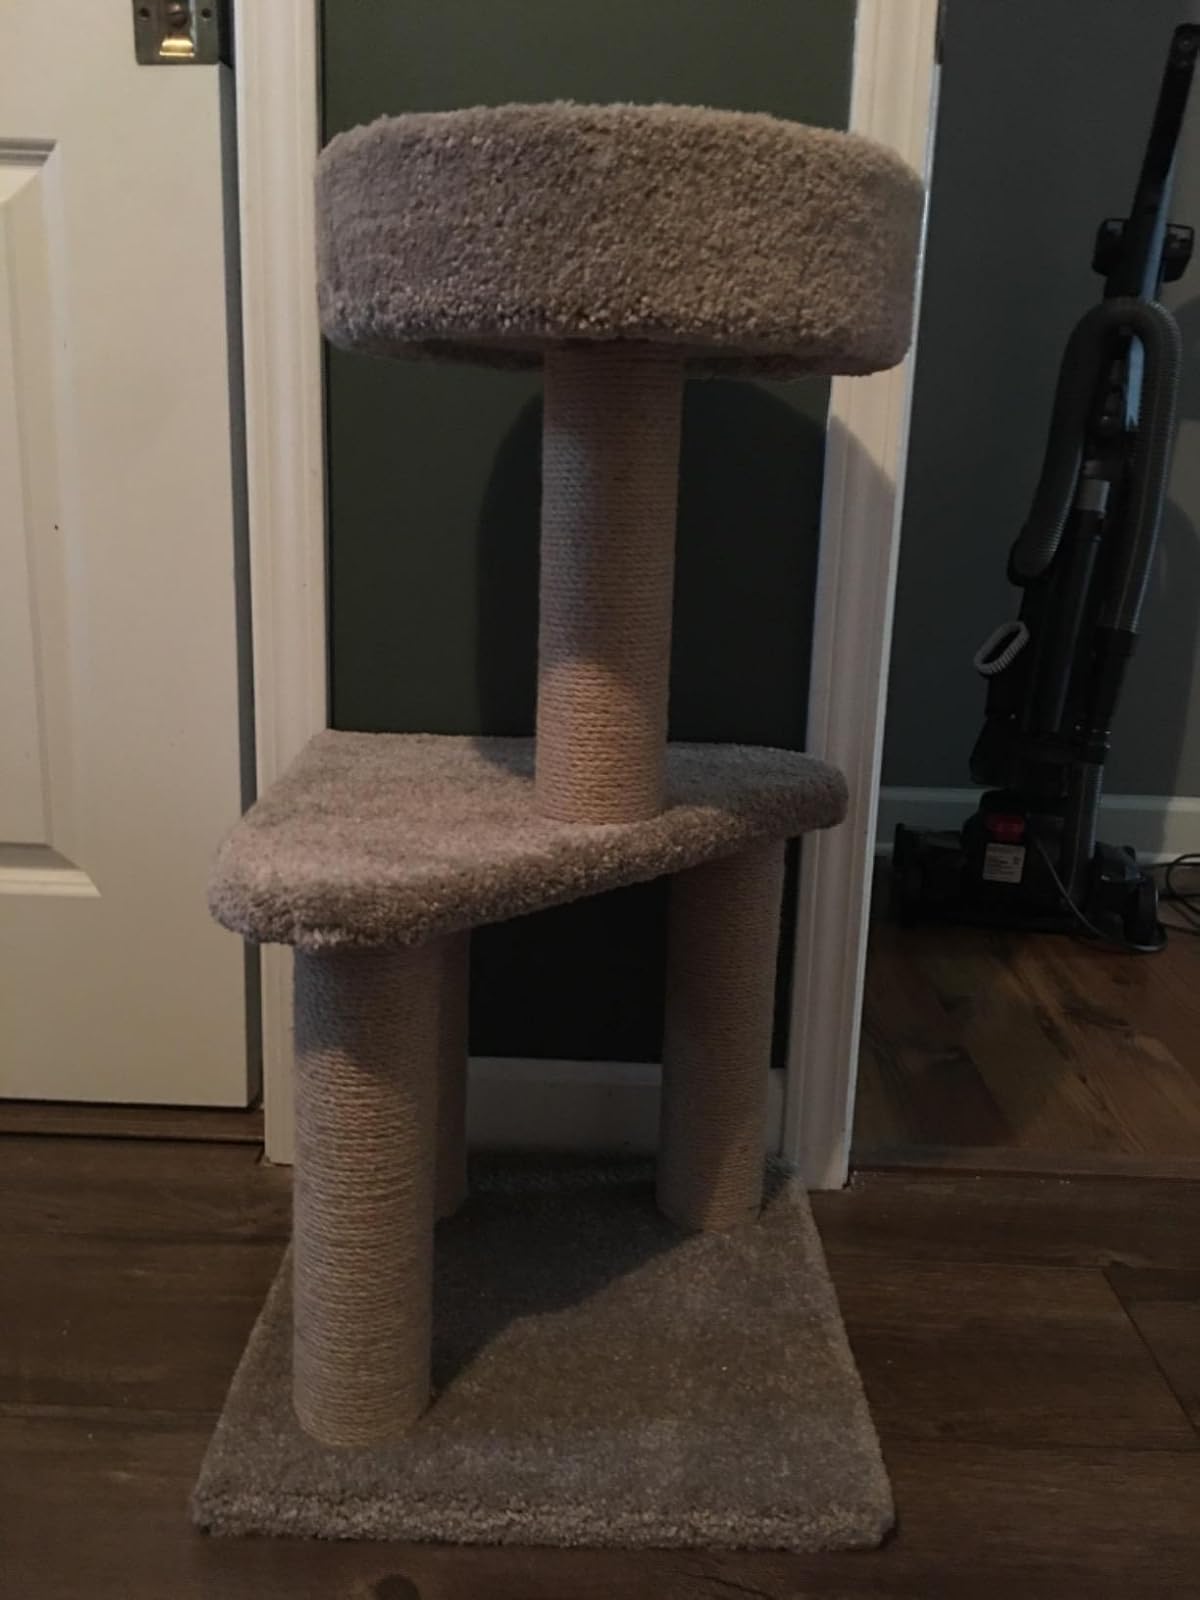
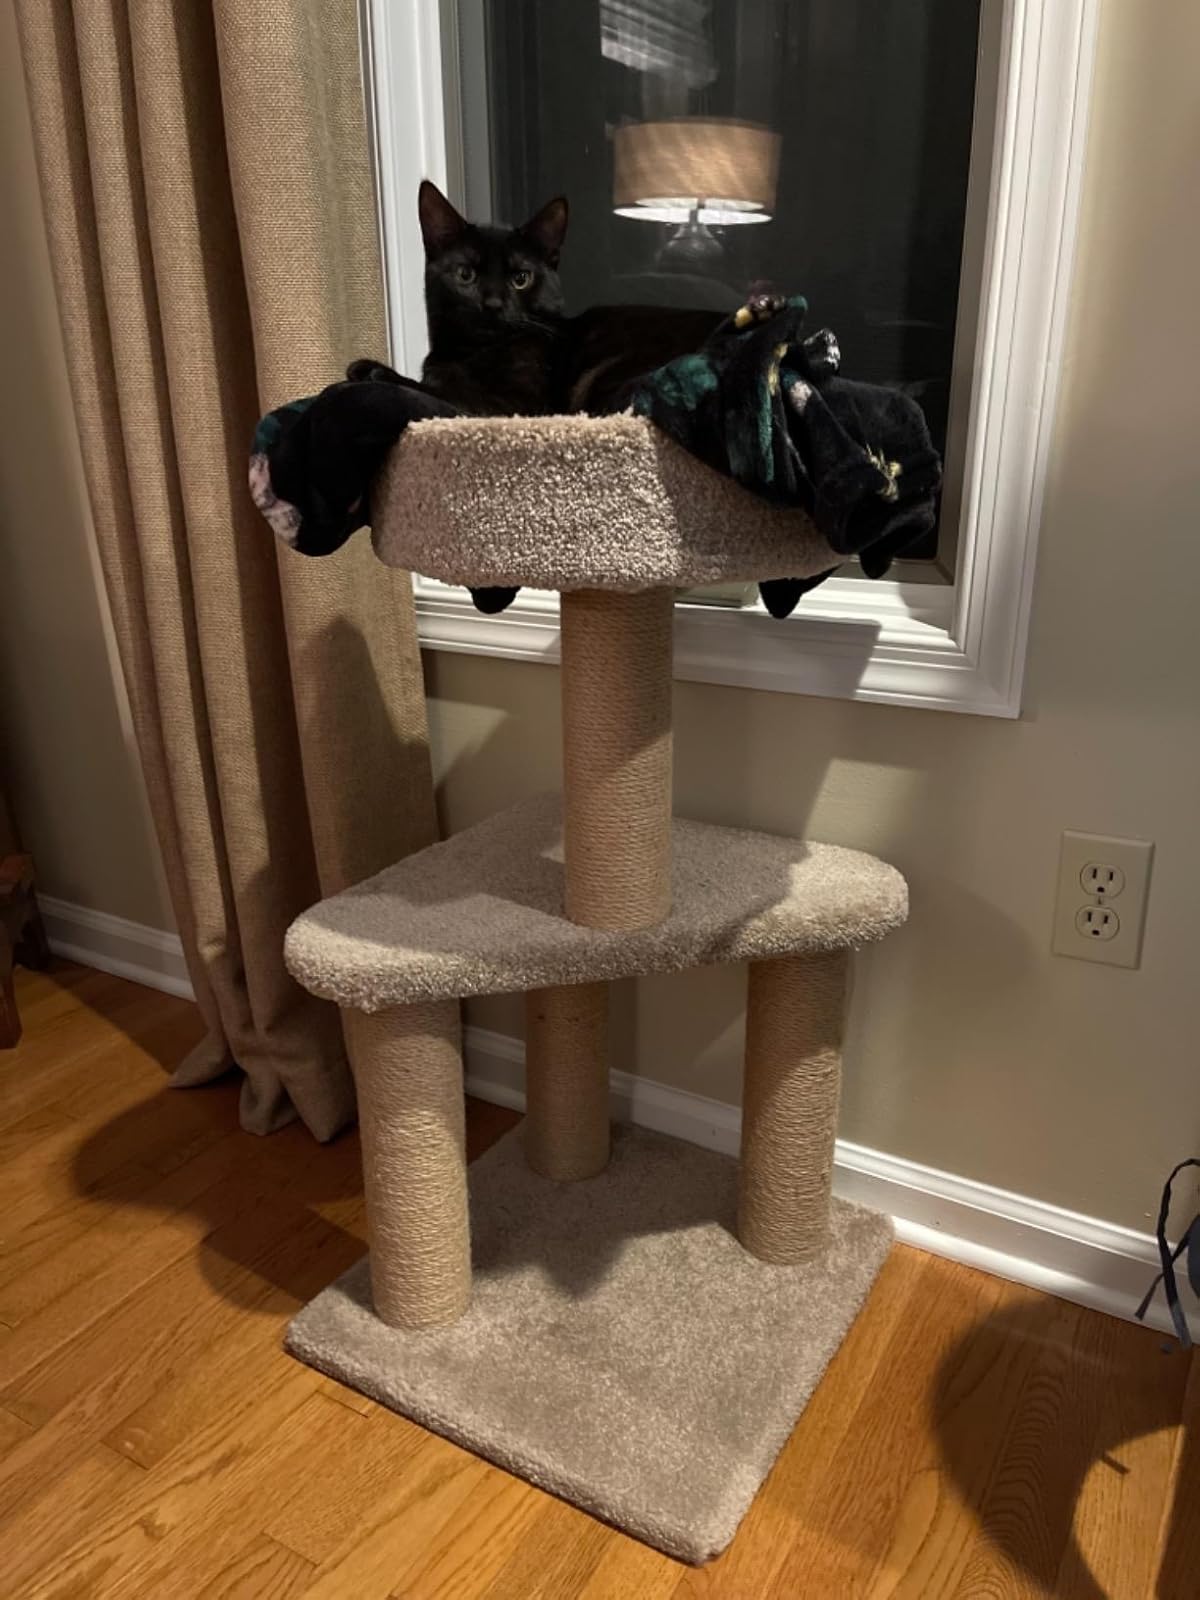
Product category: items_cat tree
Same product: yes